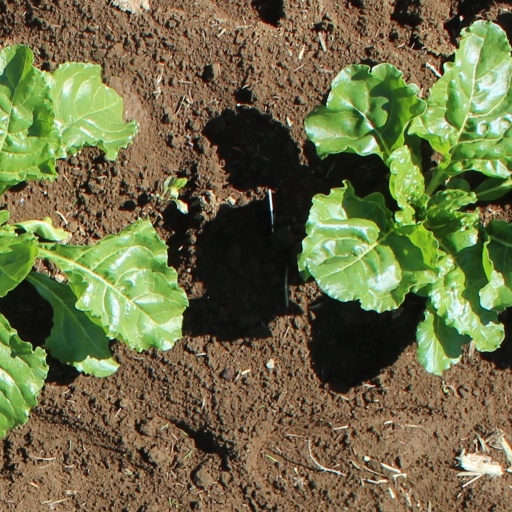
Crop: sugar beet